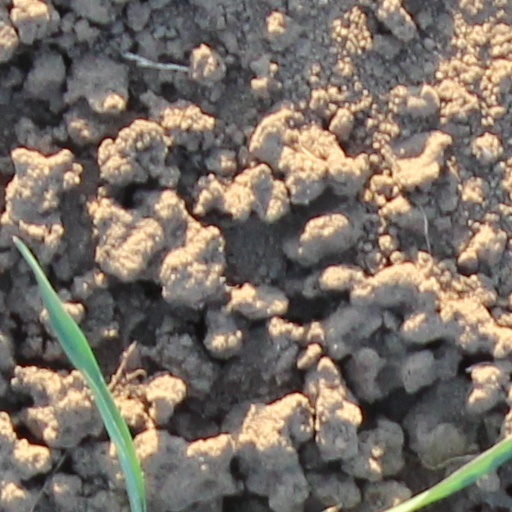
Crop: wheat